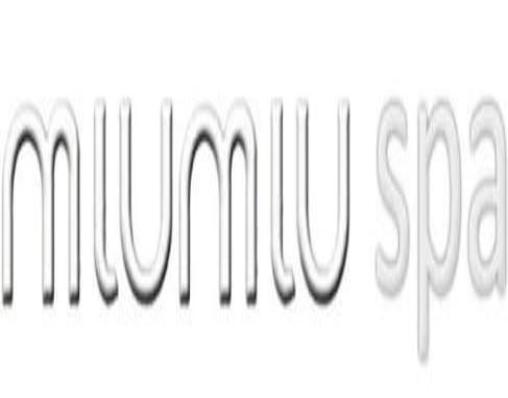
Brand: miu miu
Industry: Clothes